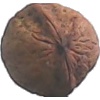
Label: walnut